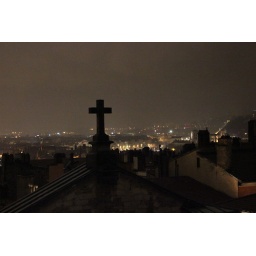
The view from Fanny's kitchen window at night in the snow.